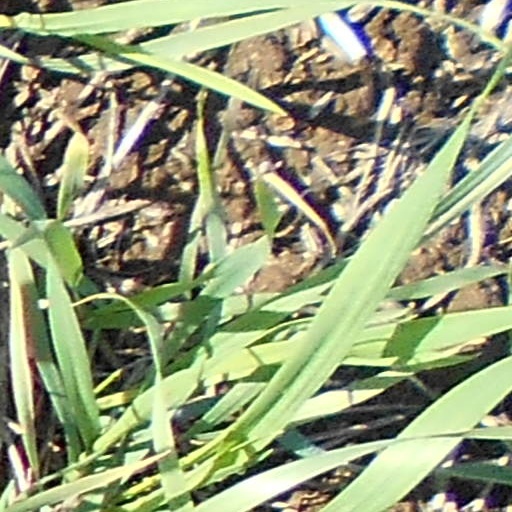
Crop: wheat